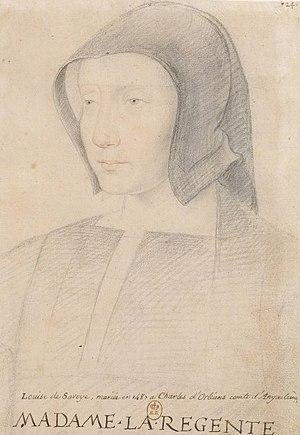
Louise de Savoie.
Louise de Savoie, née le 11 septembre 1476 au château de Pont-d'Ain et morte le 22 septembre 1531 à Grez-sur-Loing, princesse de la maison ducale de Savoie, est la mère de François Iᵉʳ, le roi de France emblématique de la Renaissance.